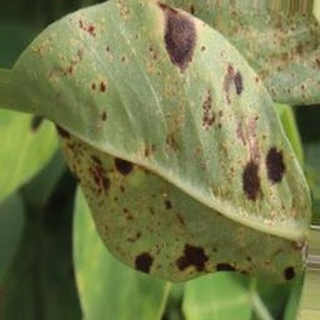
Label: groundnut_rust